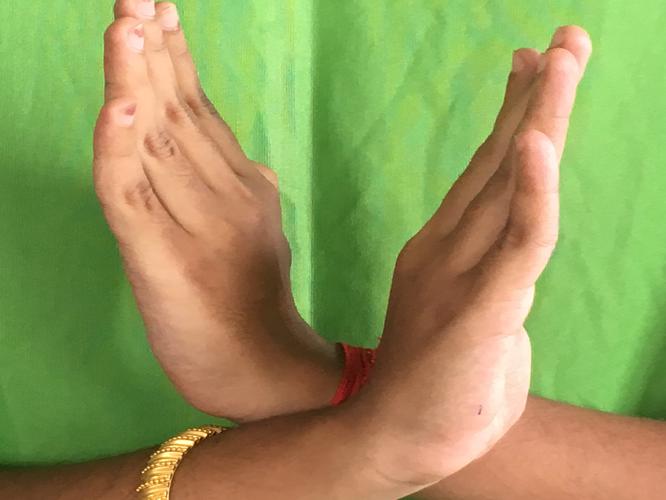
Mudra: Swastikam
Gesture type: double_hand